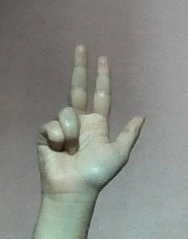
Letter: al